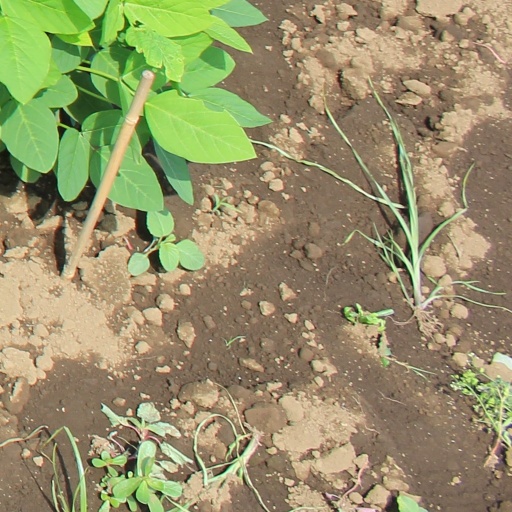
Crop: soybean